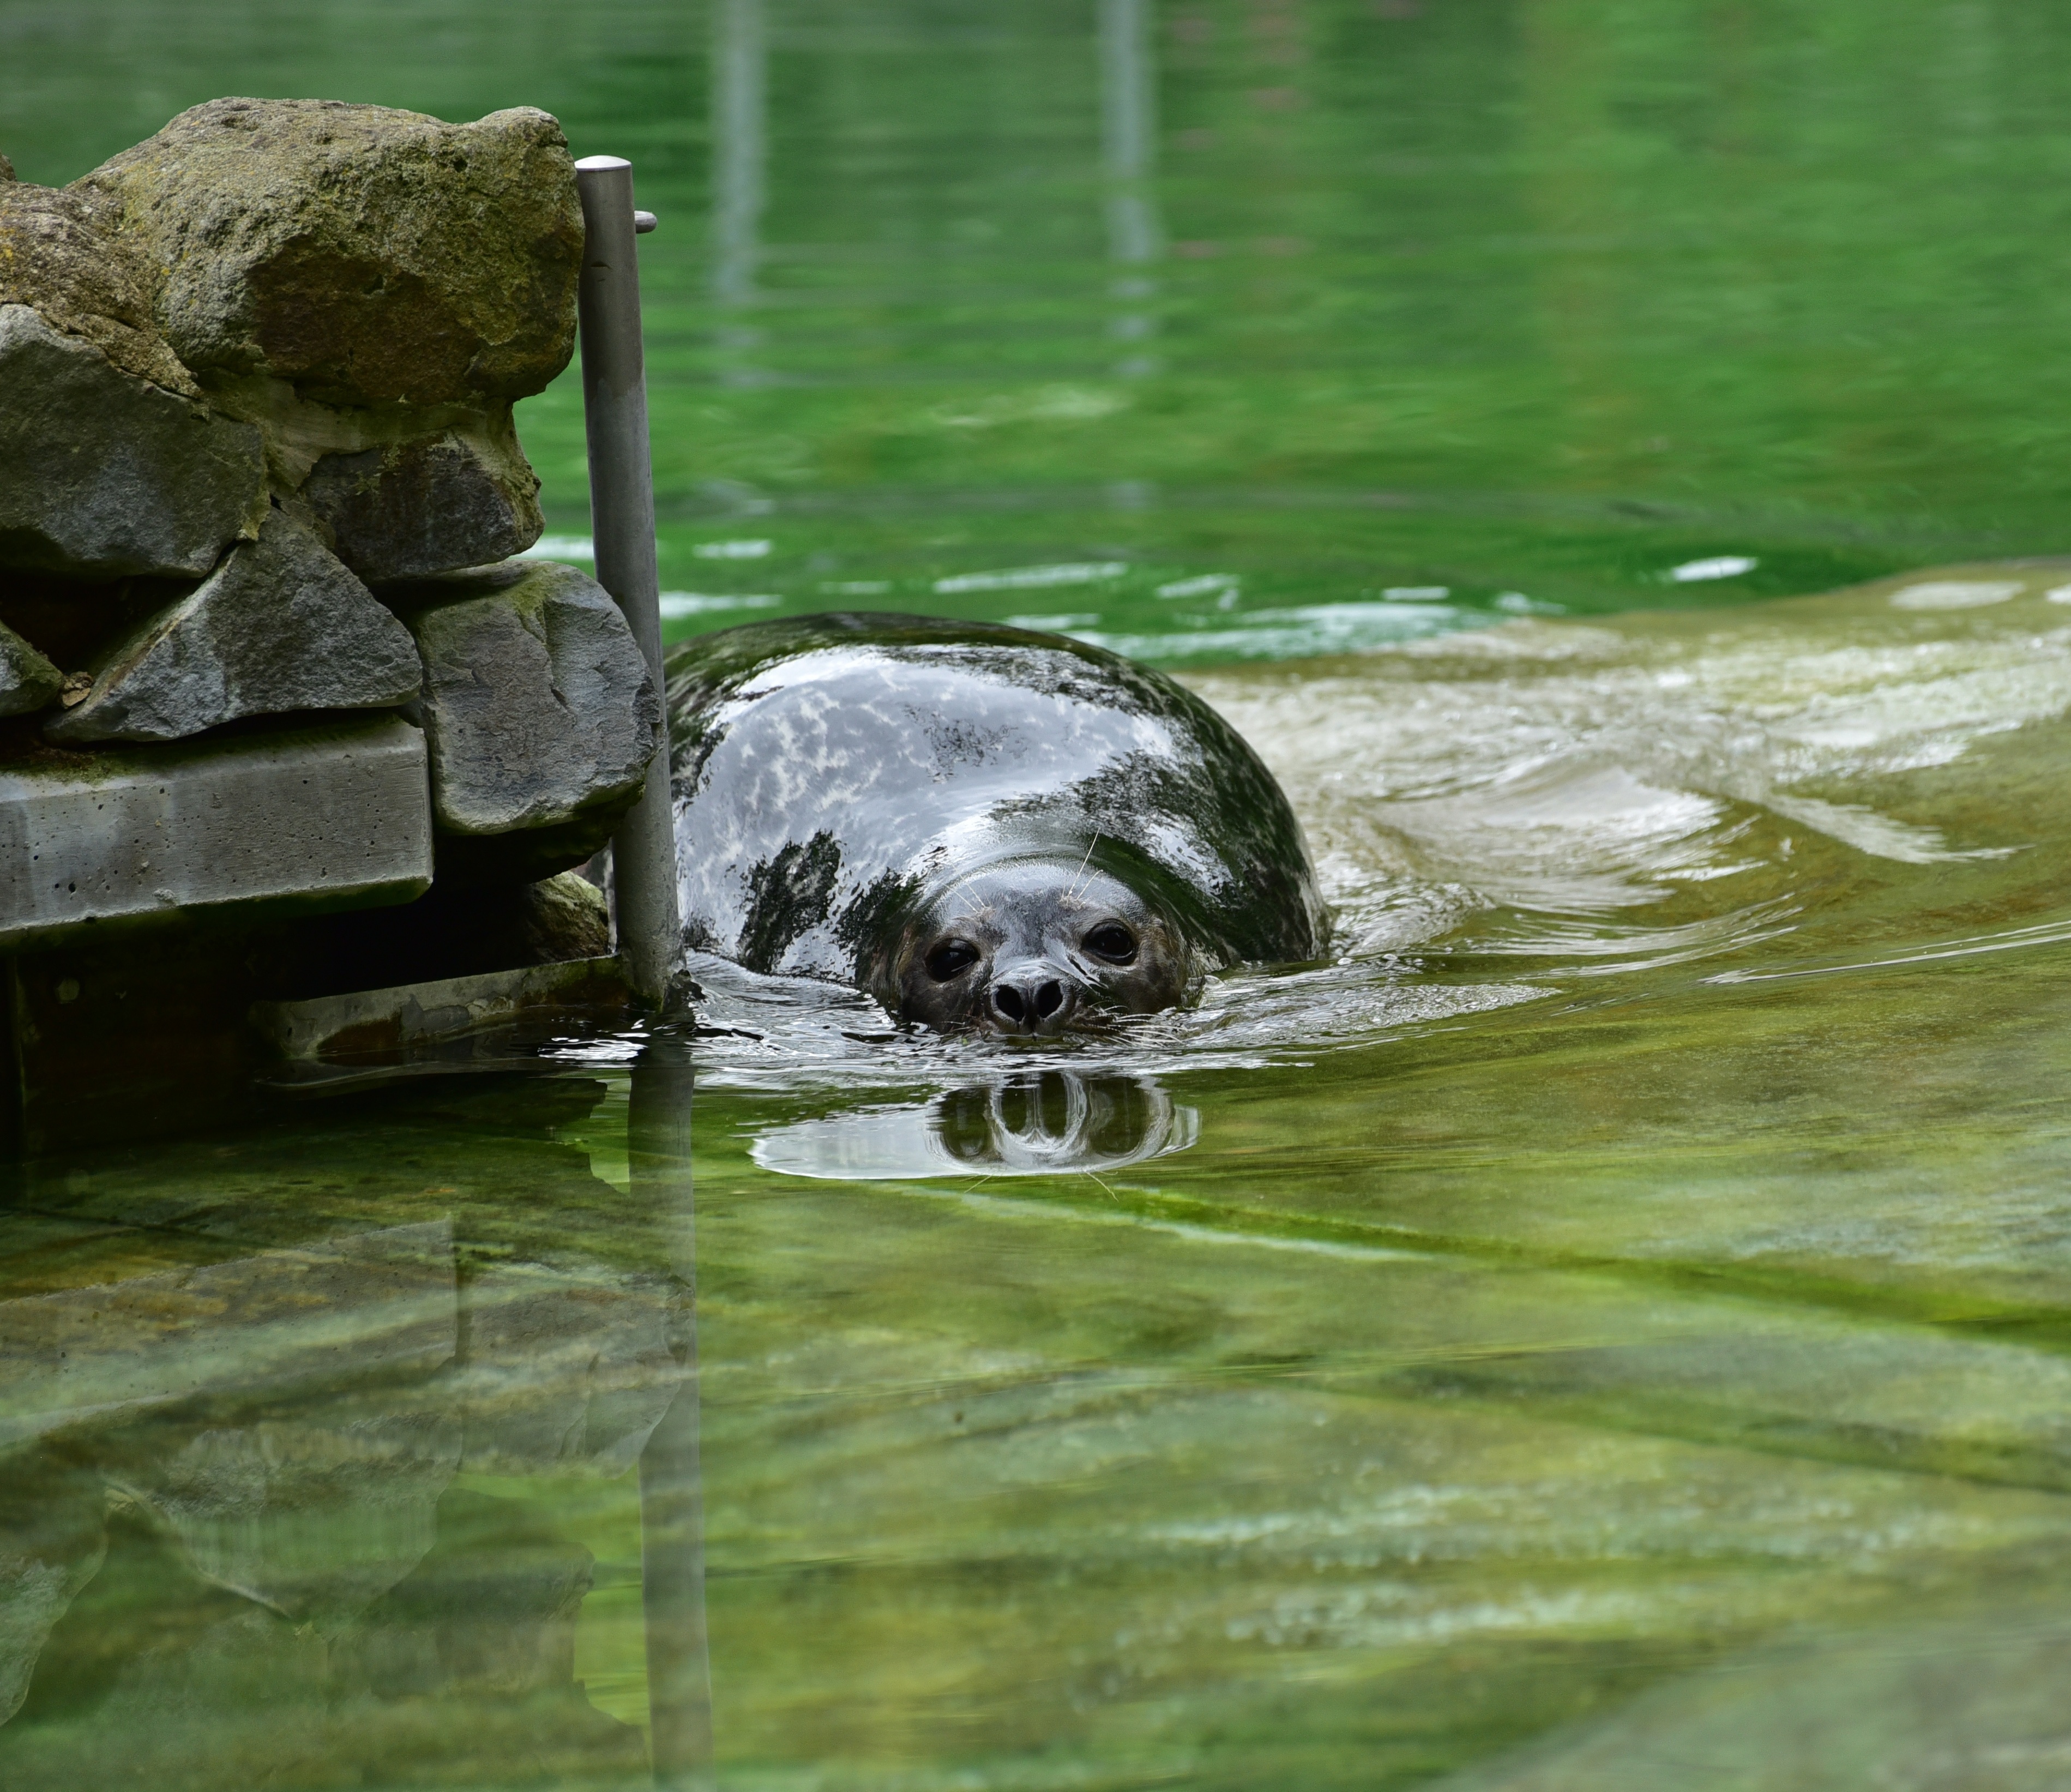
water, nature, rock, animal, diving, wildlife, zoo, green, mammal, seal, snout, meeresbewohner, robbe, water creature, grey seal, swim water